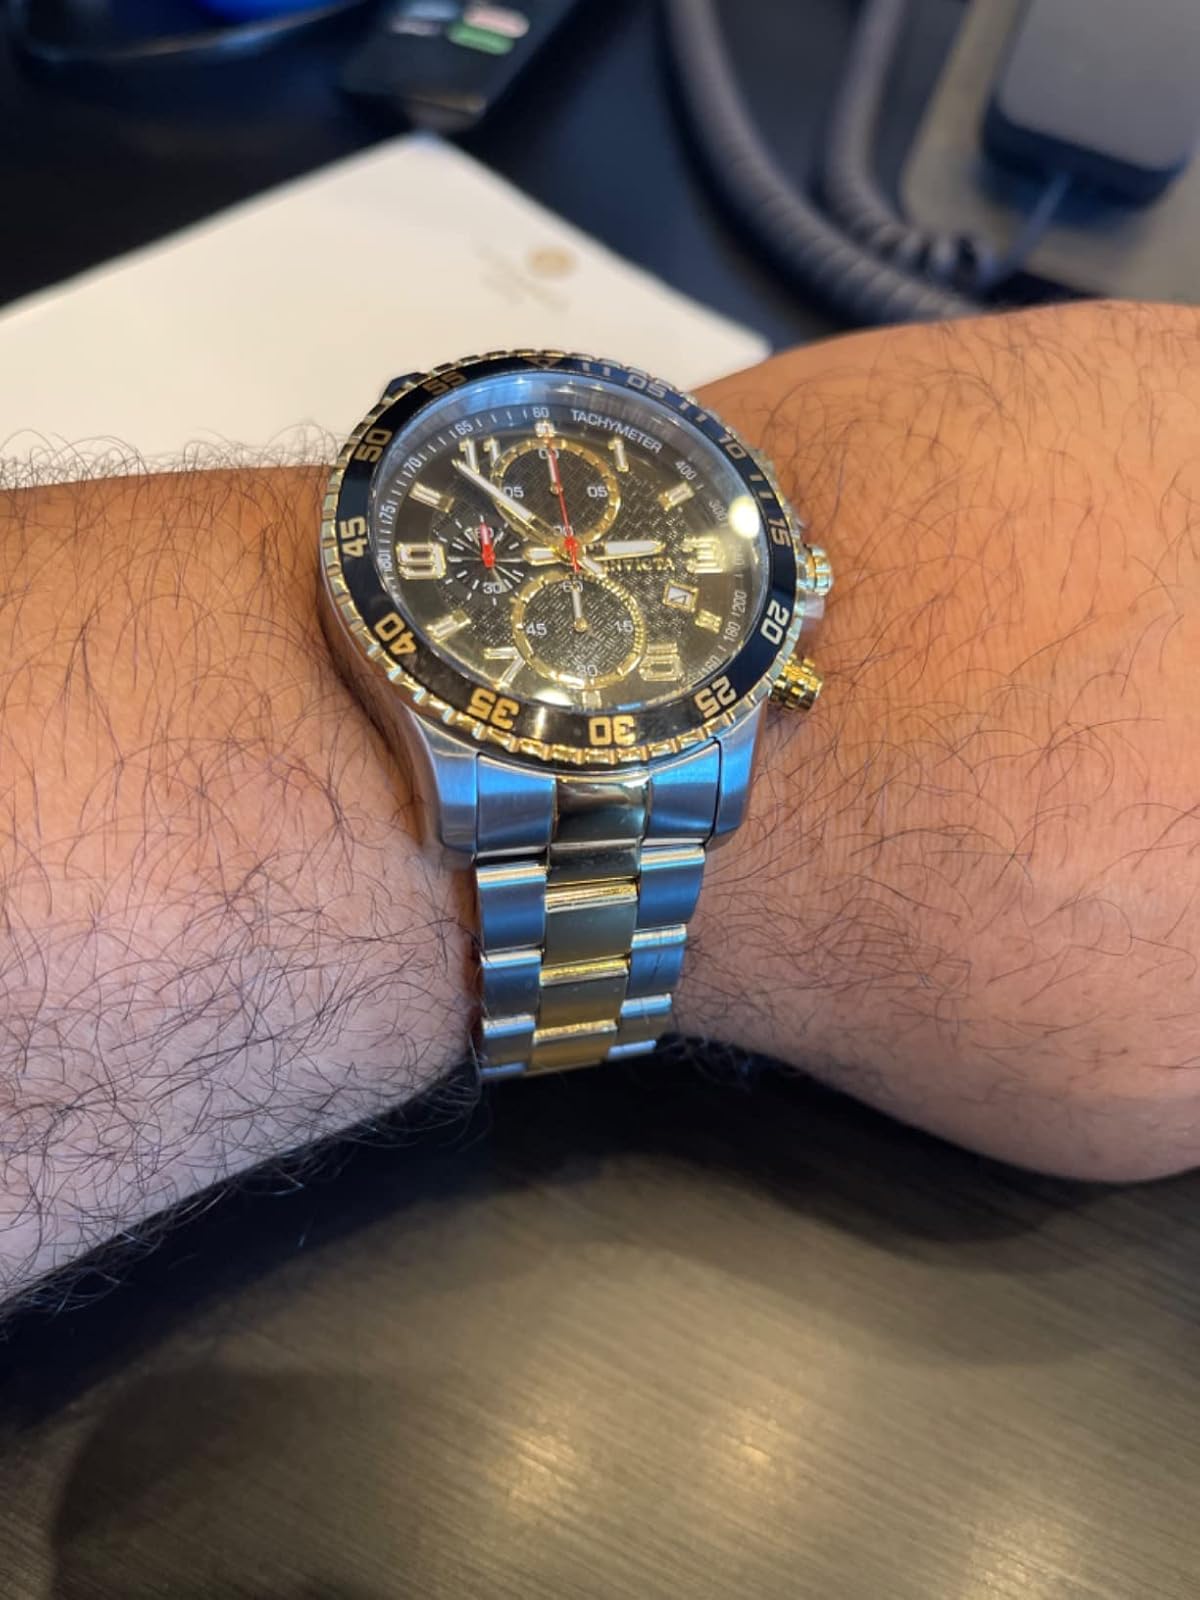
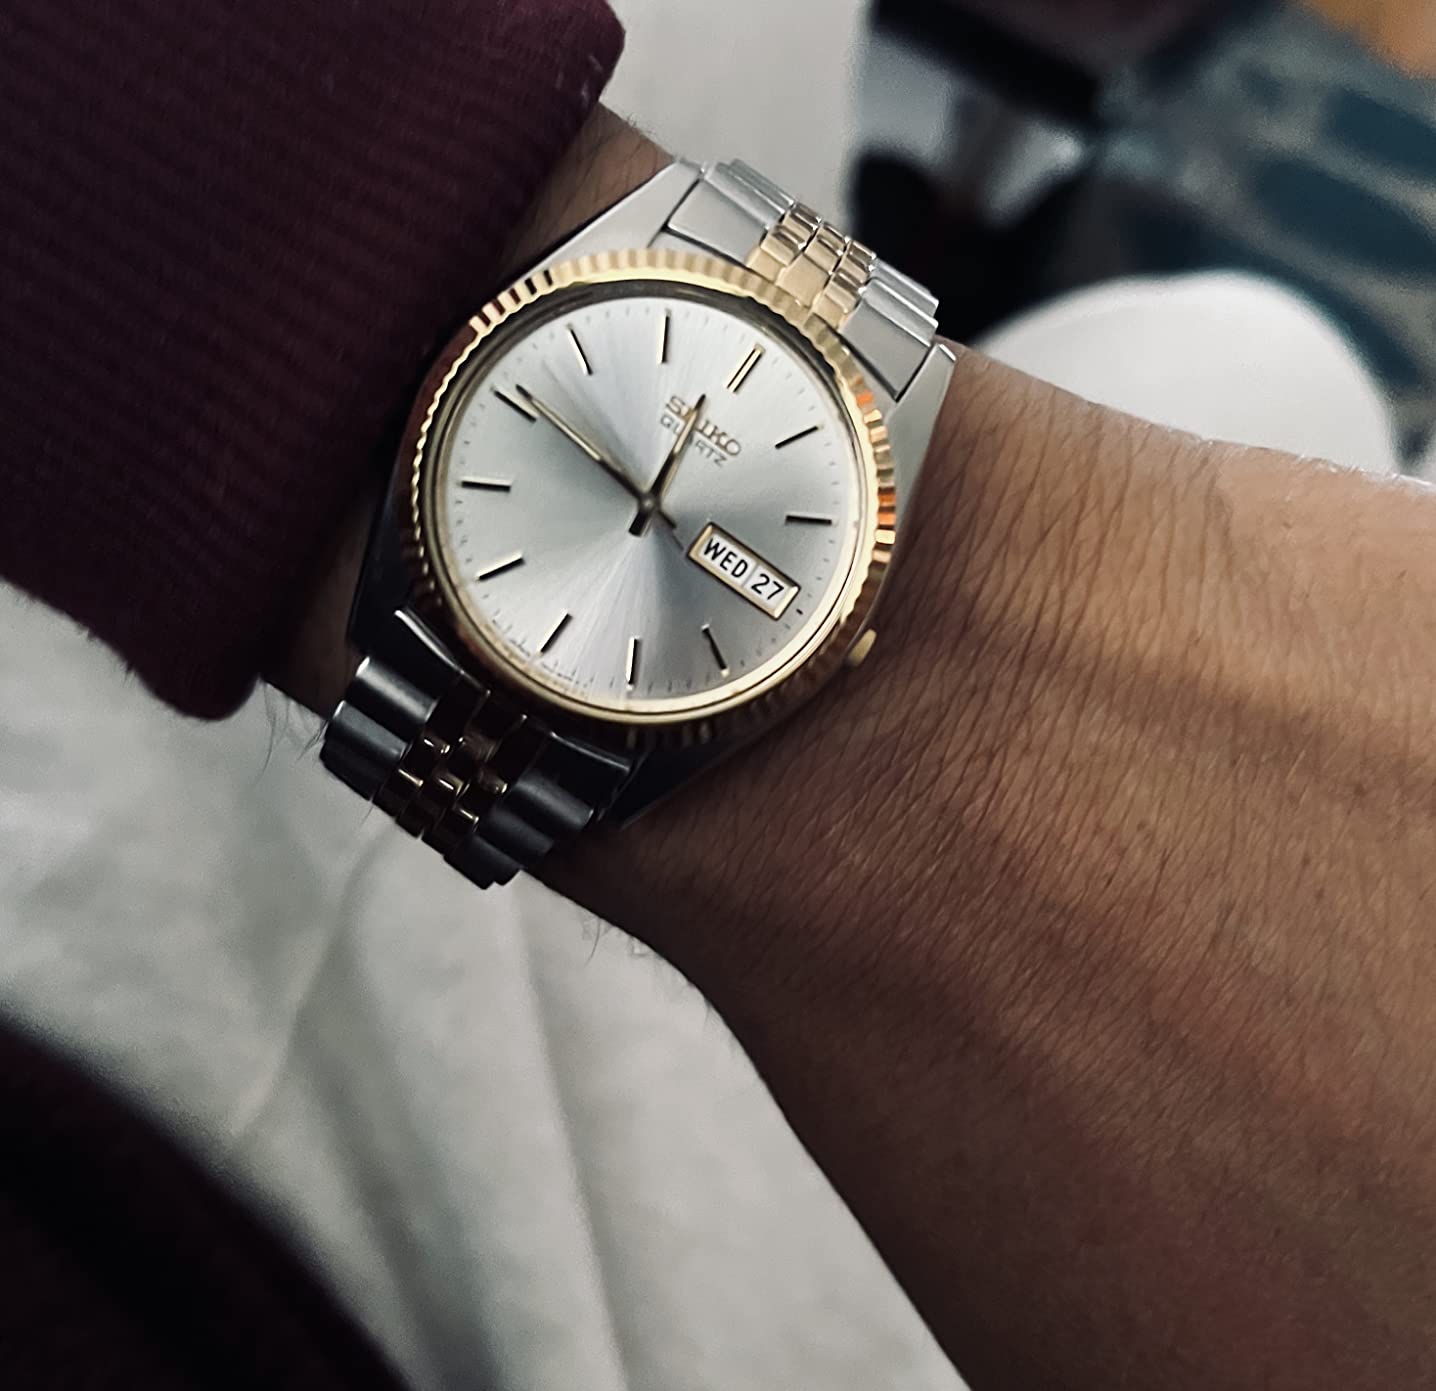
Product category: accessories_watch
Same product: no